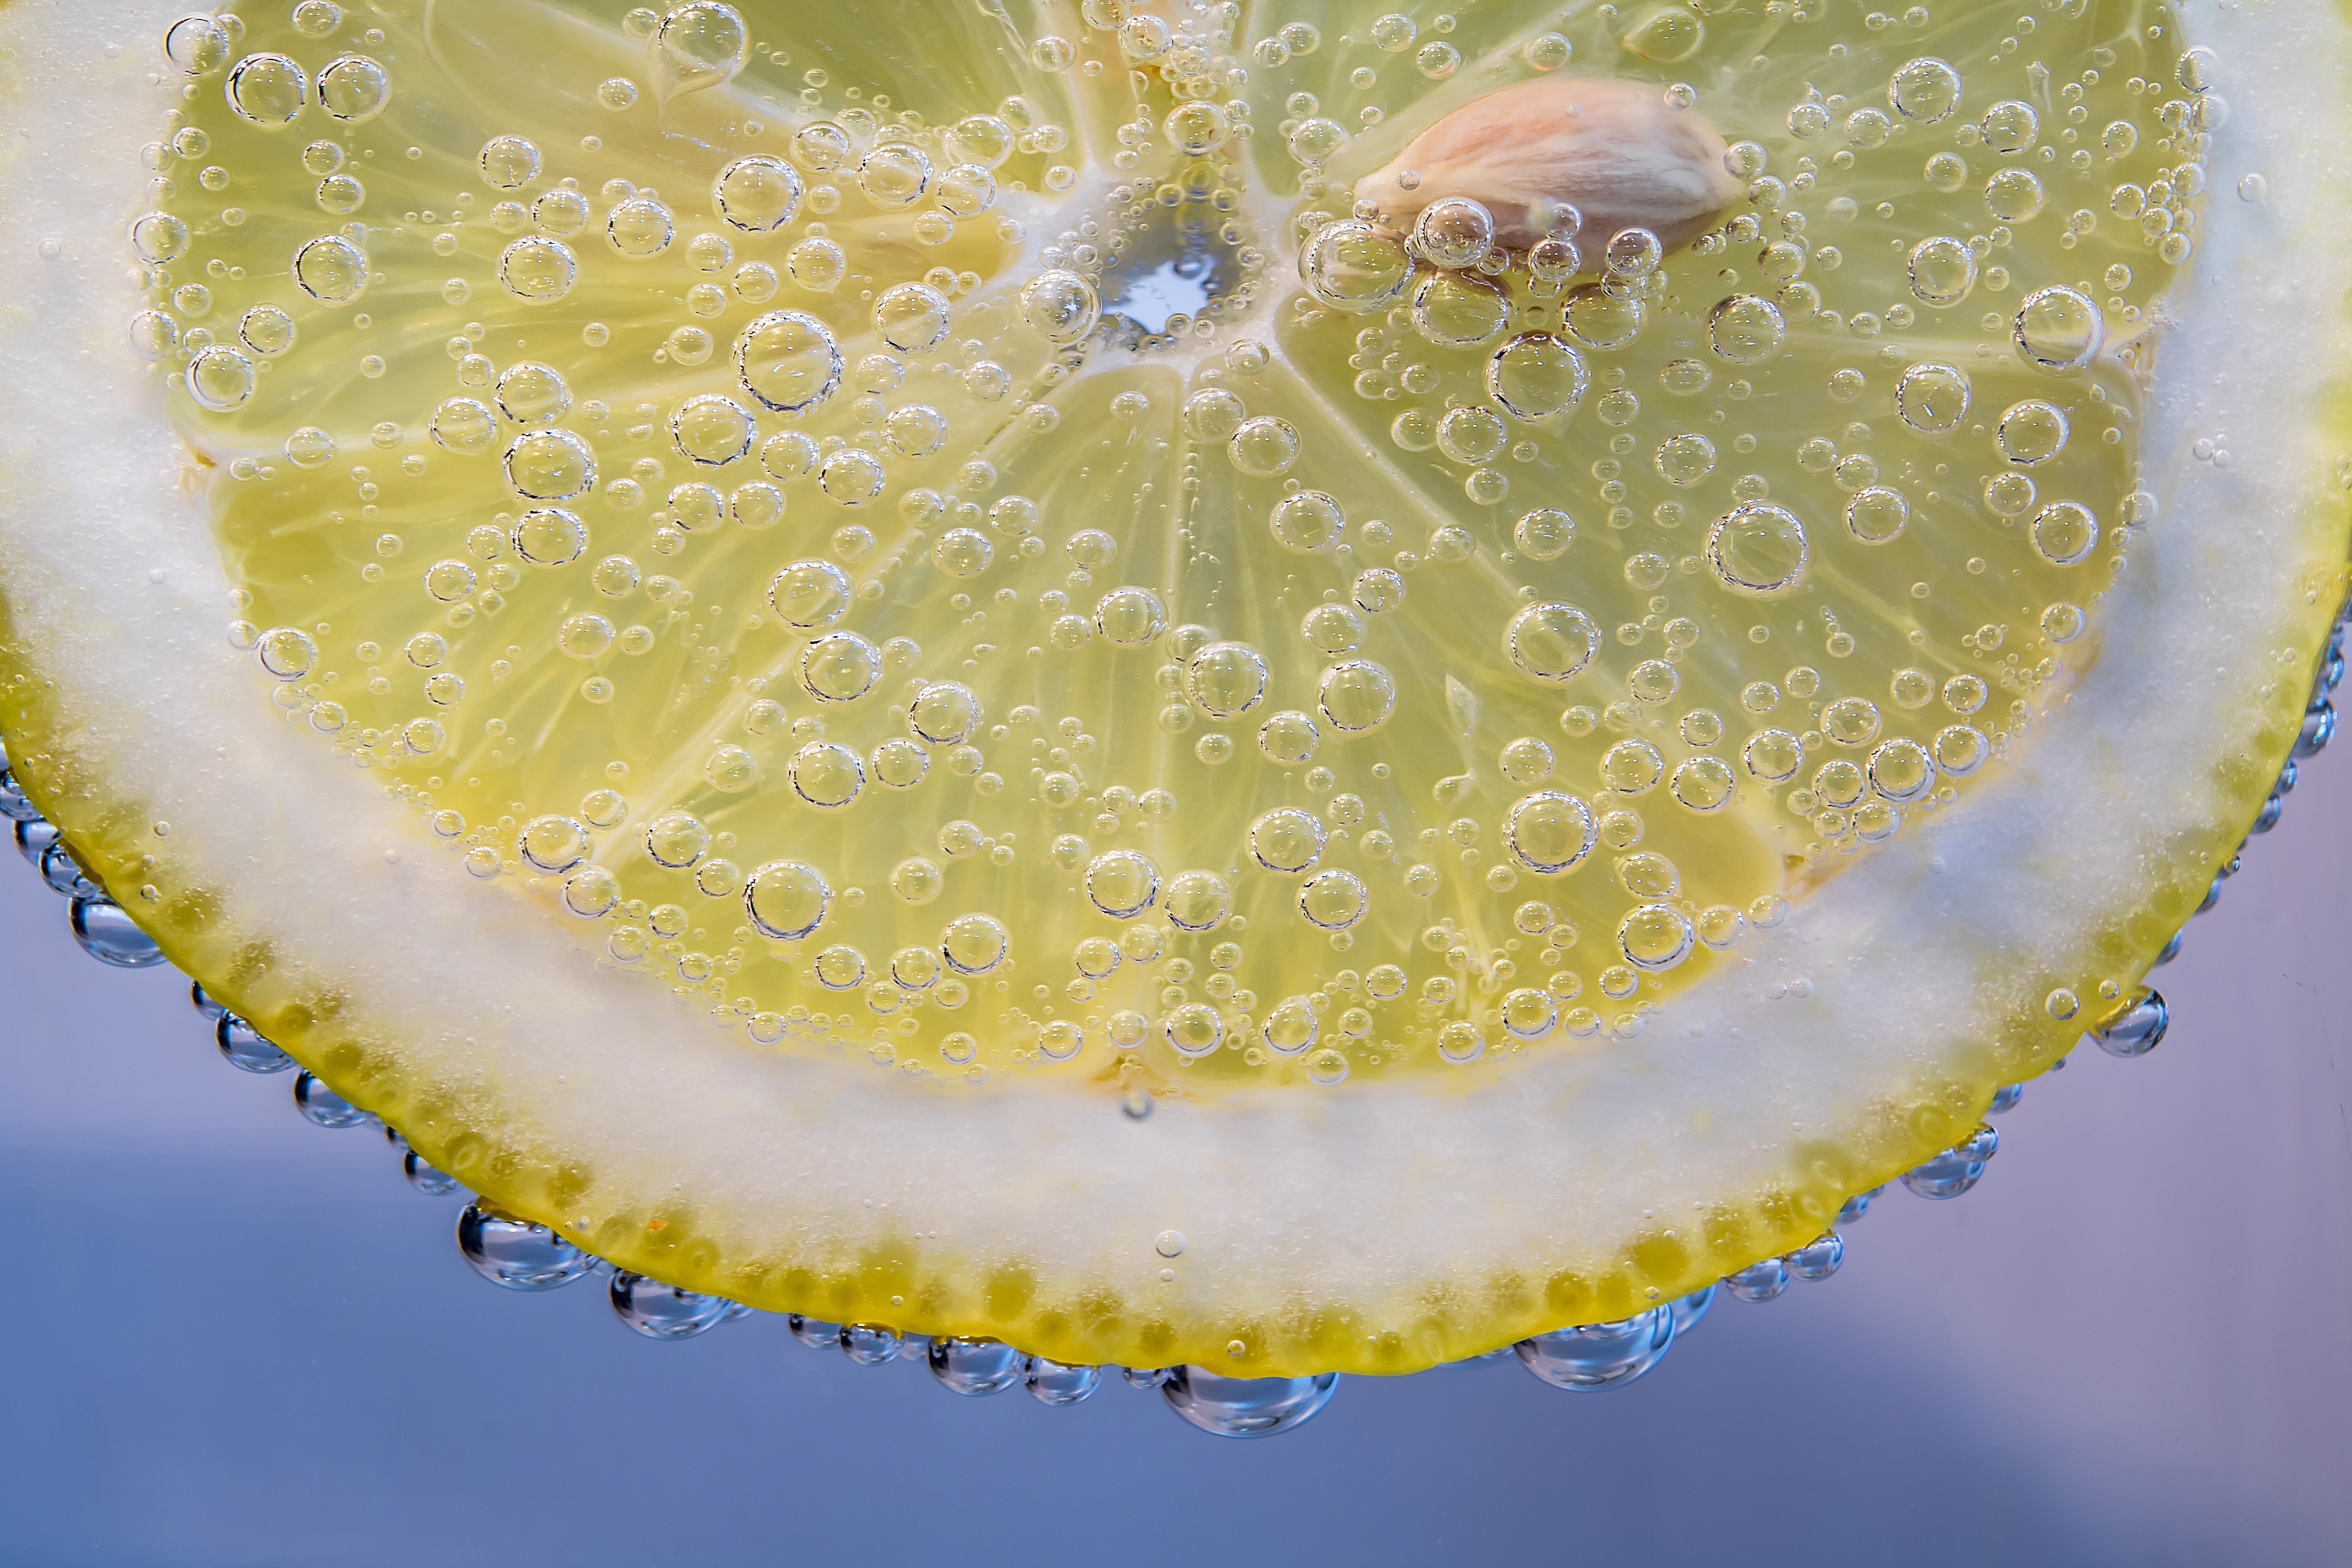
citrus, lemon, fruit, yellow, citric acid, plant, organism, citron, food